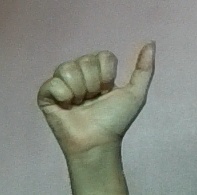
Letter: dhad